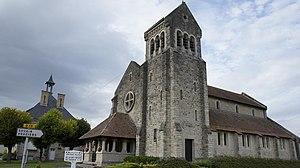
Église et mairie de st-Hilaire le grand.
Saint-Hilaire-le-Grand est une commune française, située dans le département de la Marne en région Grand Est.